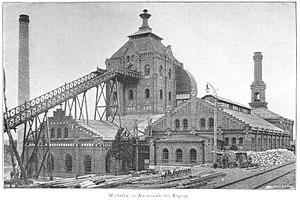
Haut fourneau Karmansbo, a Köping, Suède.